The Terrorist (1998 film)

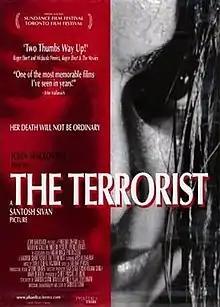
Movie poster

The Terrorist is a 1999 Indian Tamil-language film directed by Santosh Sivan. The film portrays a period in the life of a 19-year-old woman, Malli (Ayesha Dharker), sent to assassinate a leader in South Asia through a suicide bombing. It stars Dharker, K. Krishna and Sonu Sisupal. Released in 1999, the film was shot in 15 days, with natural lighting, on a shoestring budget of ₹25 lakh (worth ₹2.2 crore in 2021 prices).